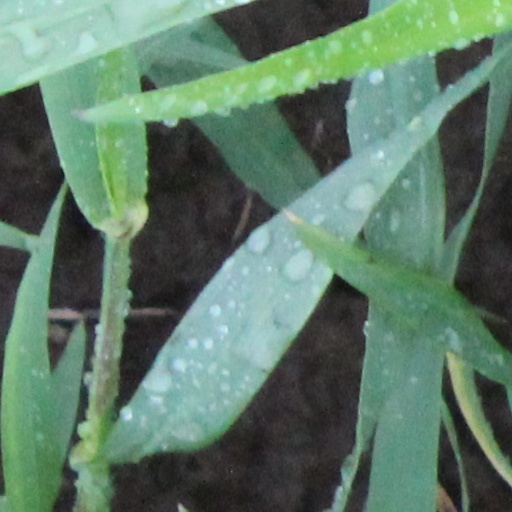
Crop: wheat